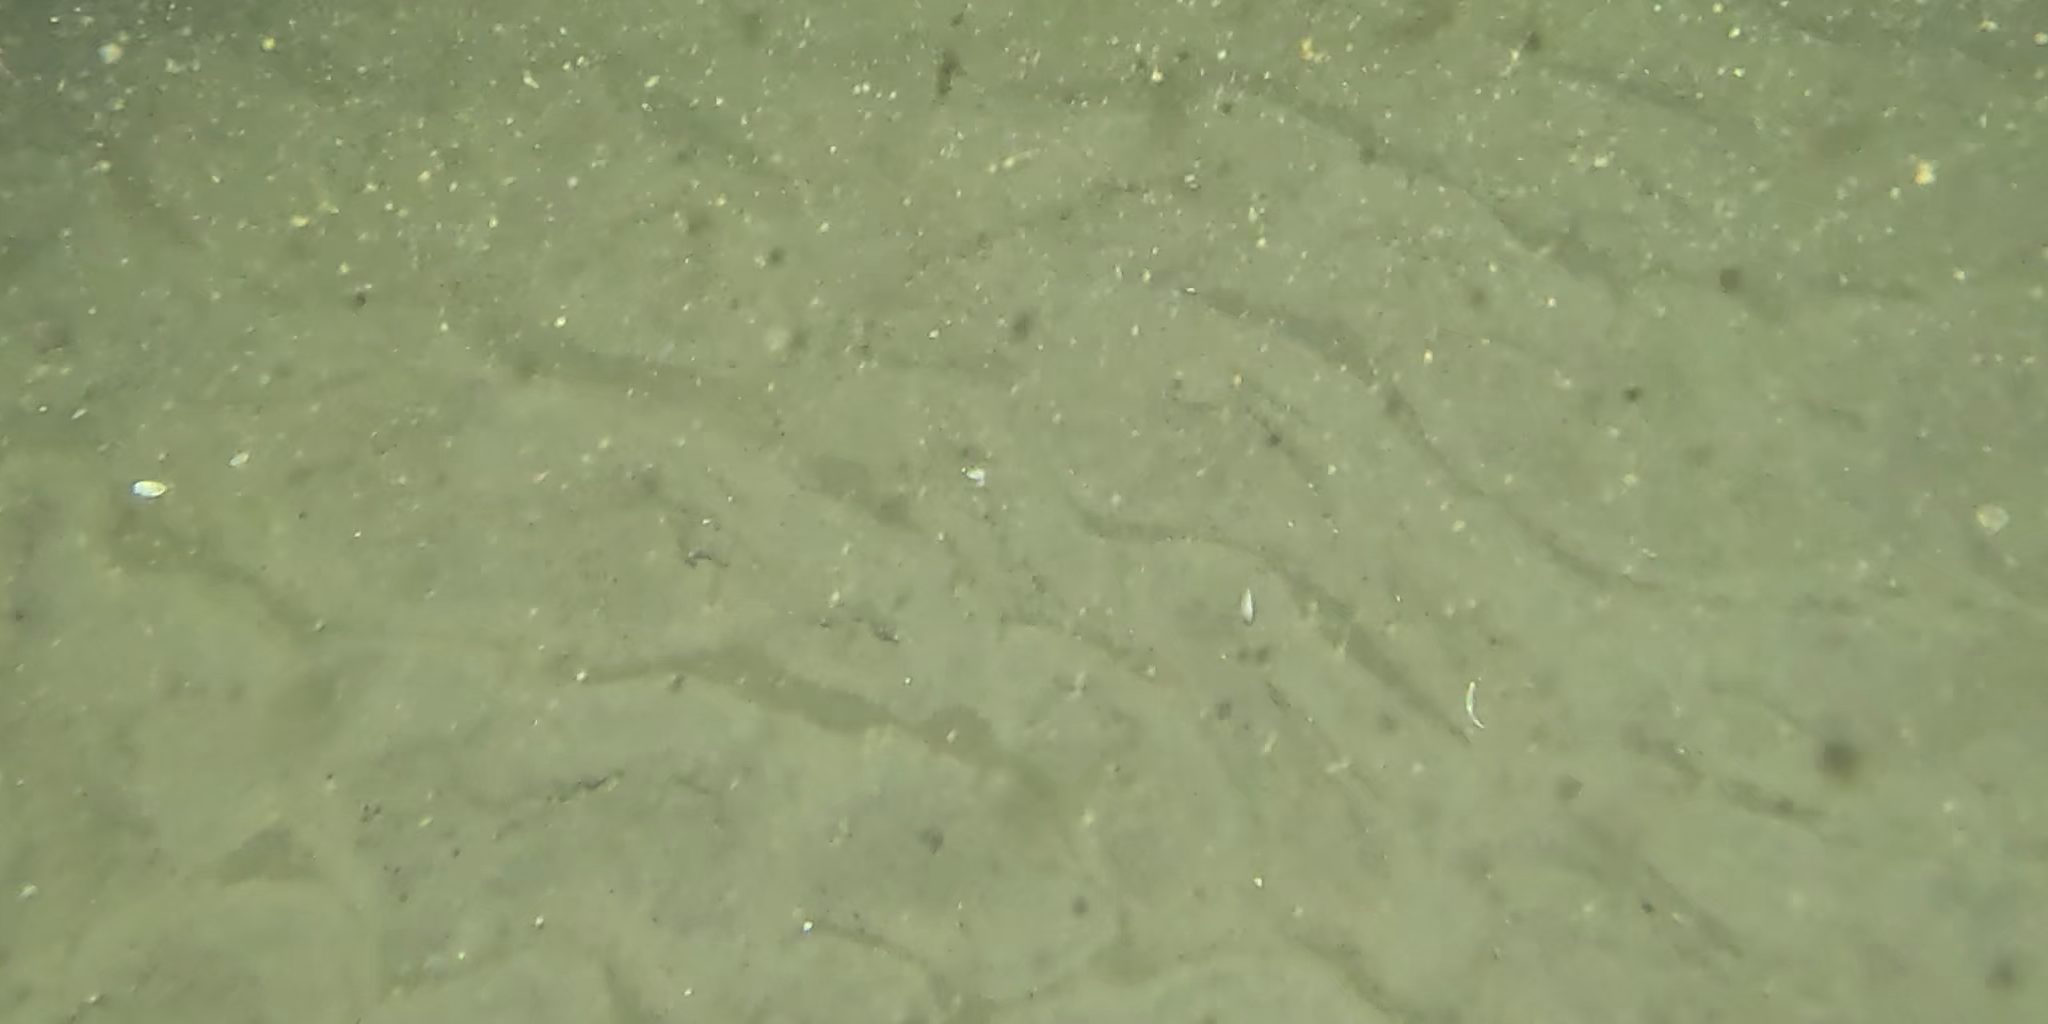
Seabed habitat: sand